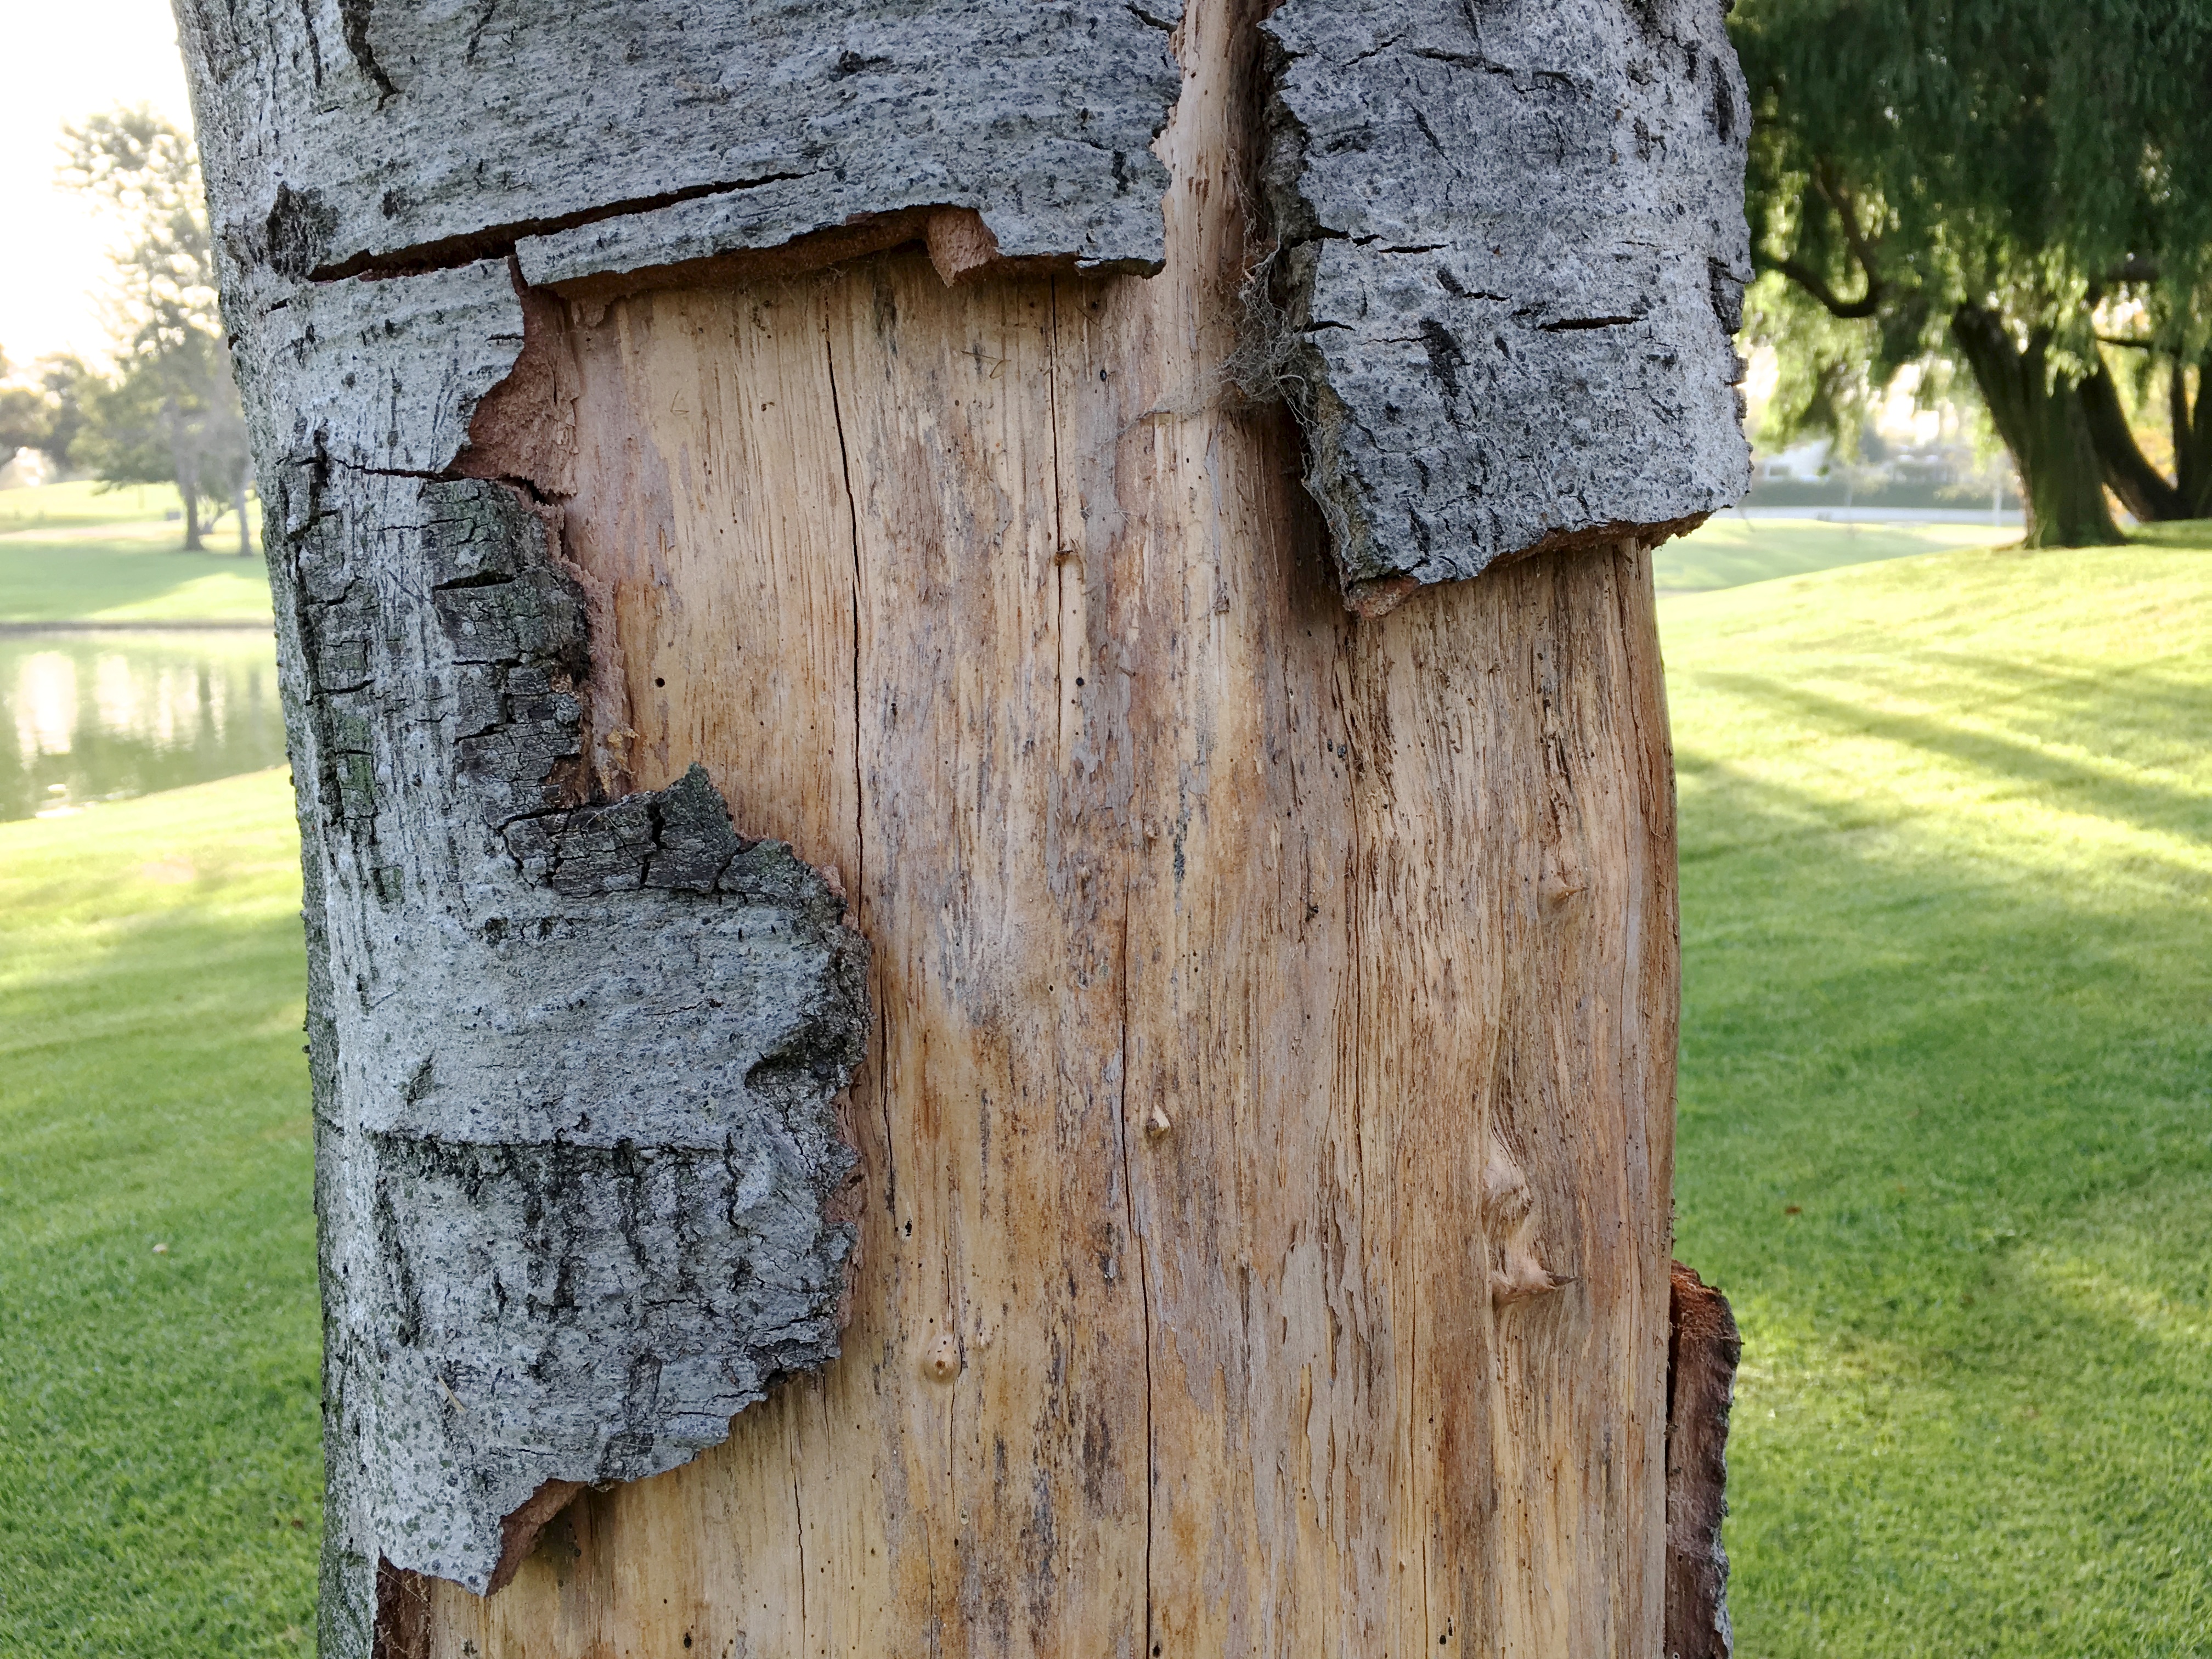
tree, wood, trunk, wall, 2016dml, man made object, woody plant